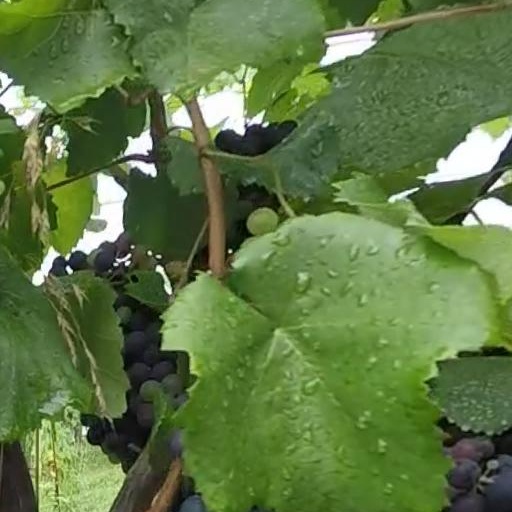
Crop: grape